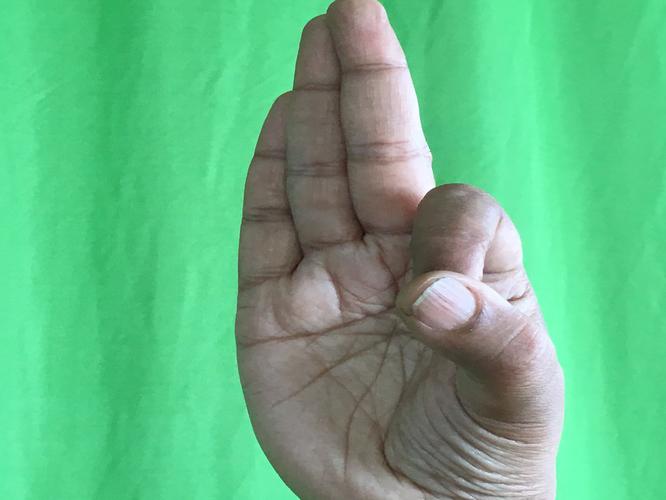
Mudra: Aralam
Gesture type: single_hand